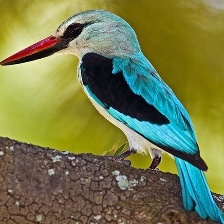
Species: WOODLAND KINGFISHER
Scientific name: HALCYON SENEGALENSIS